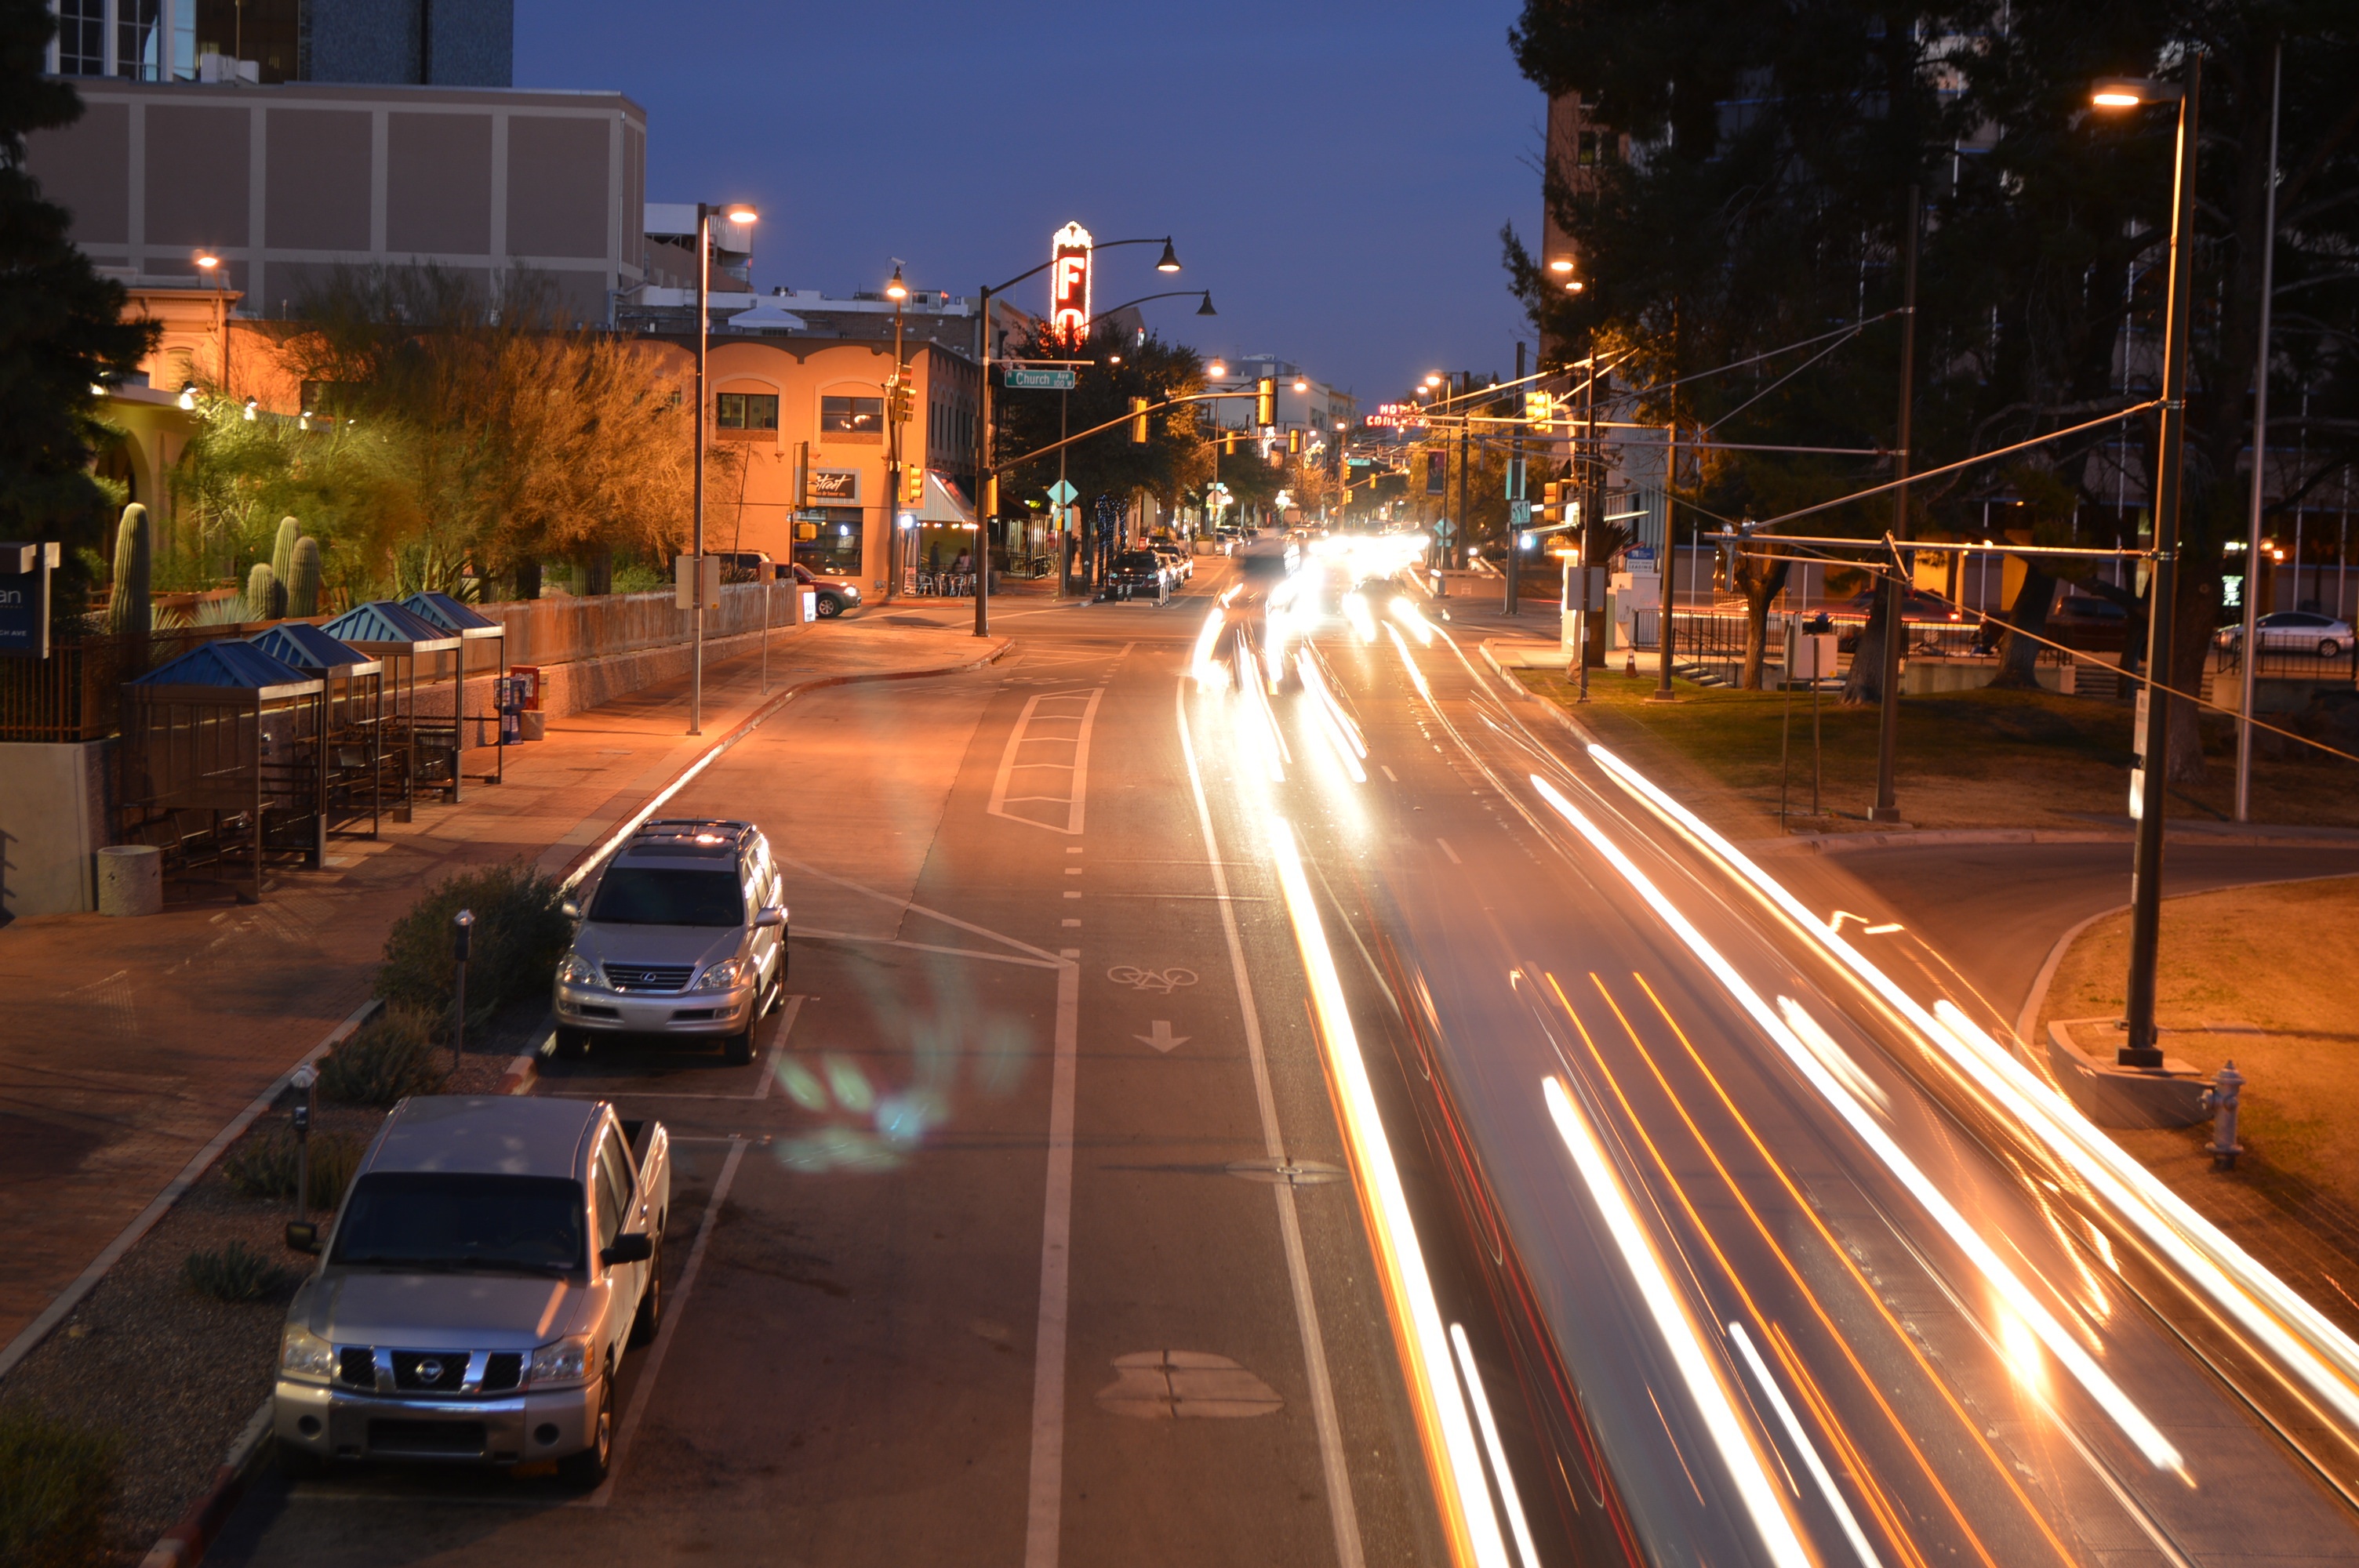
pedestrian, road, traffic, street, night, city, cityscape, downtown, evening, lane, lighting, infrastructure, urban area, residential area, human settlement, metropolitan area